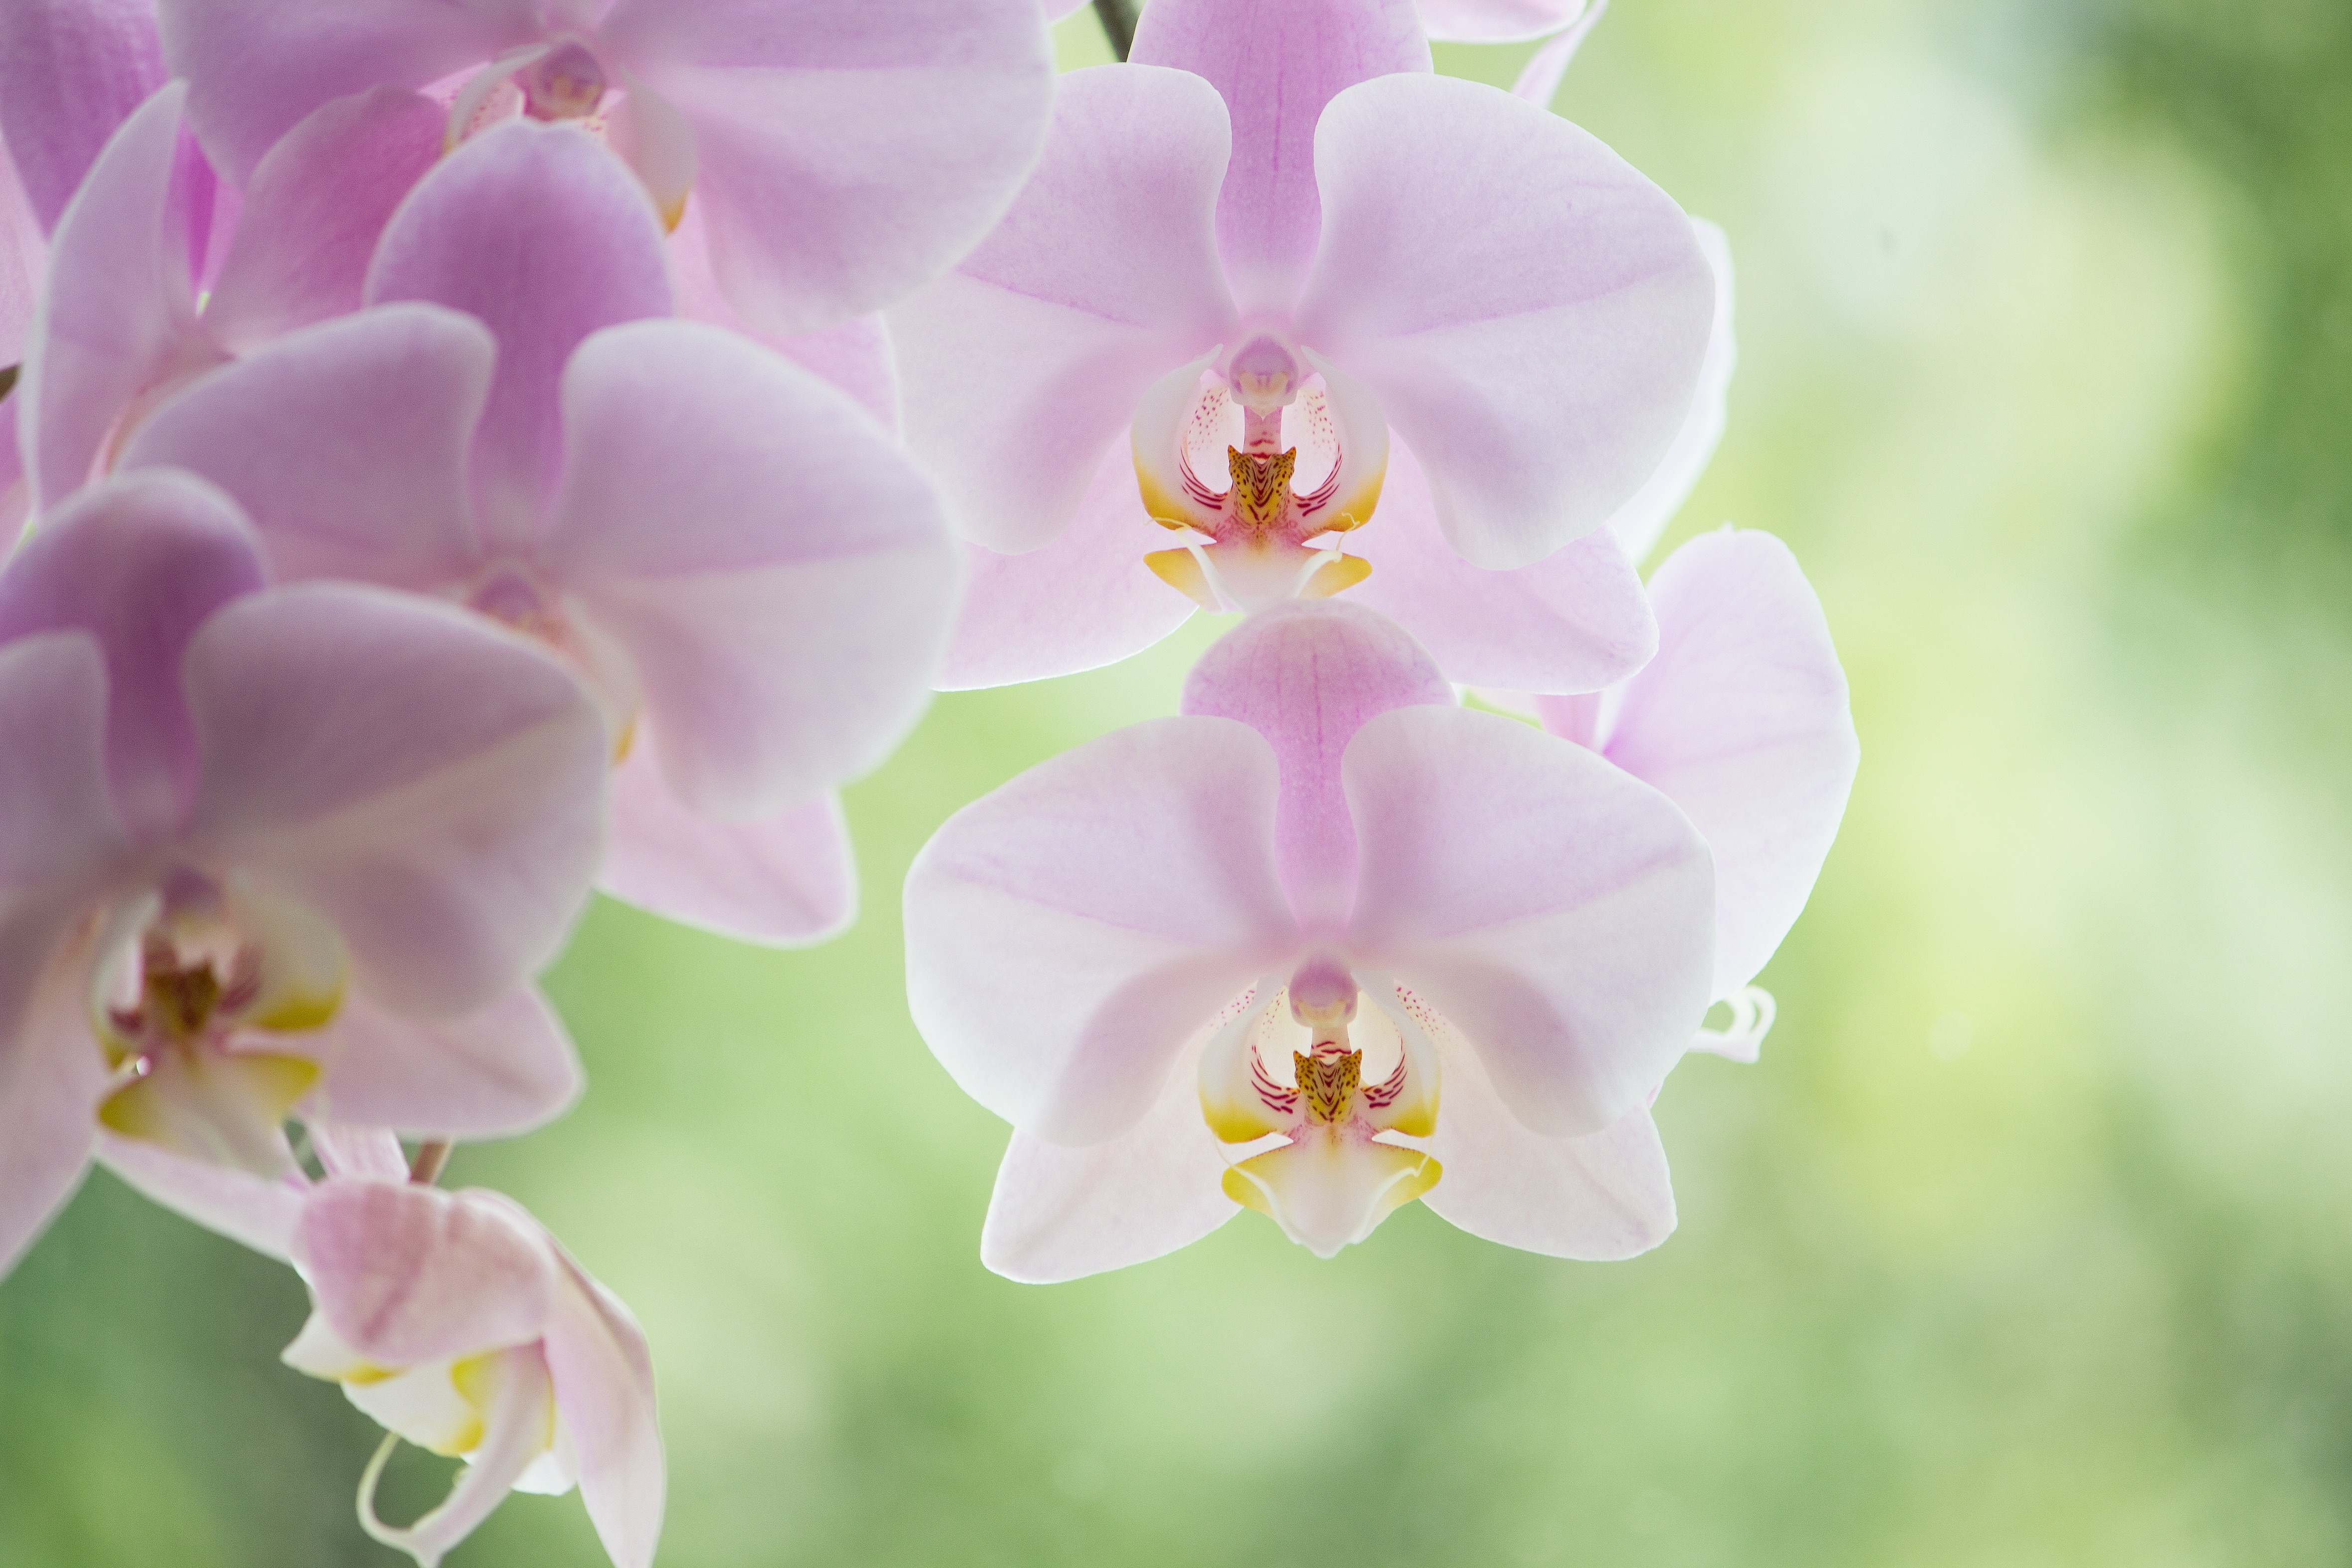
blossom, plant, flower, petal, botany, flora, orchid, macro photography, flowering plant, cattleya, dendrobium, land plant, moth orchid, christmas orchid, cattleya labiata, phalaenopsis equestris